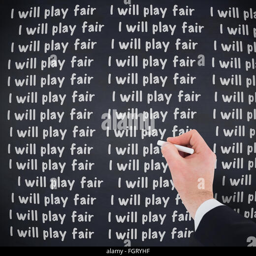
composite image of hand of businessman writing with a white chalk